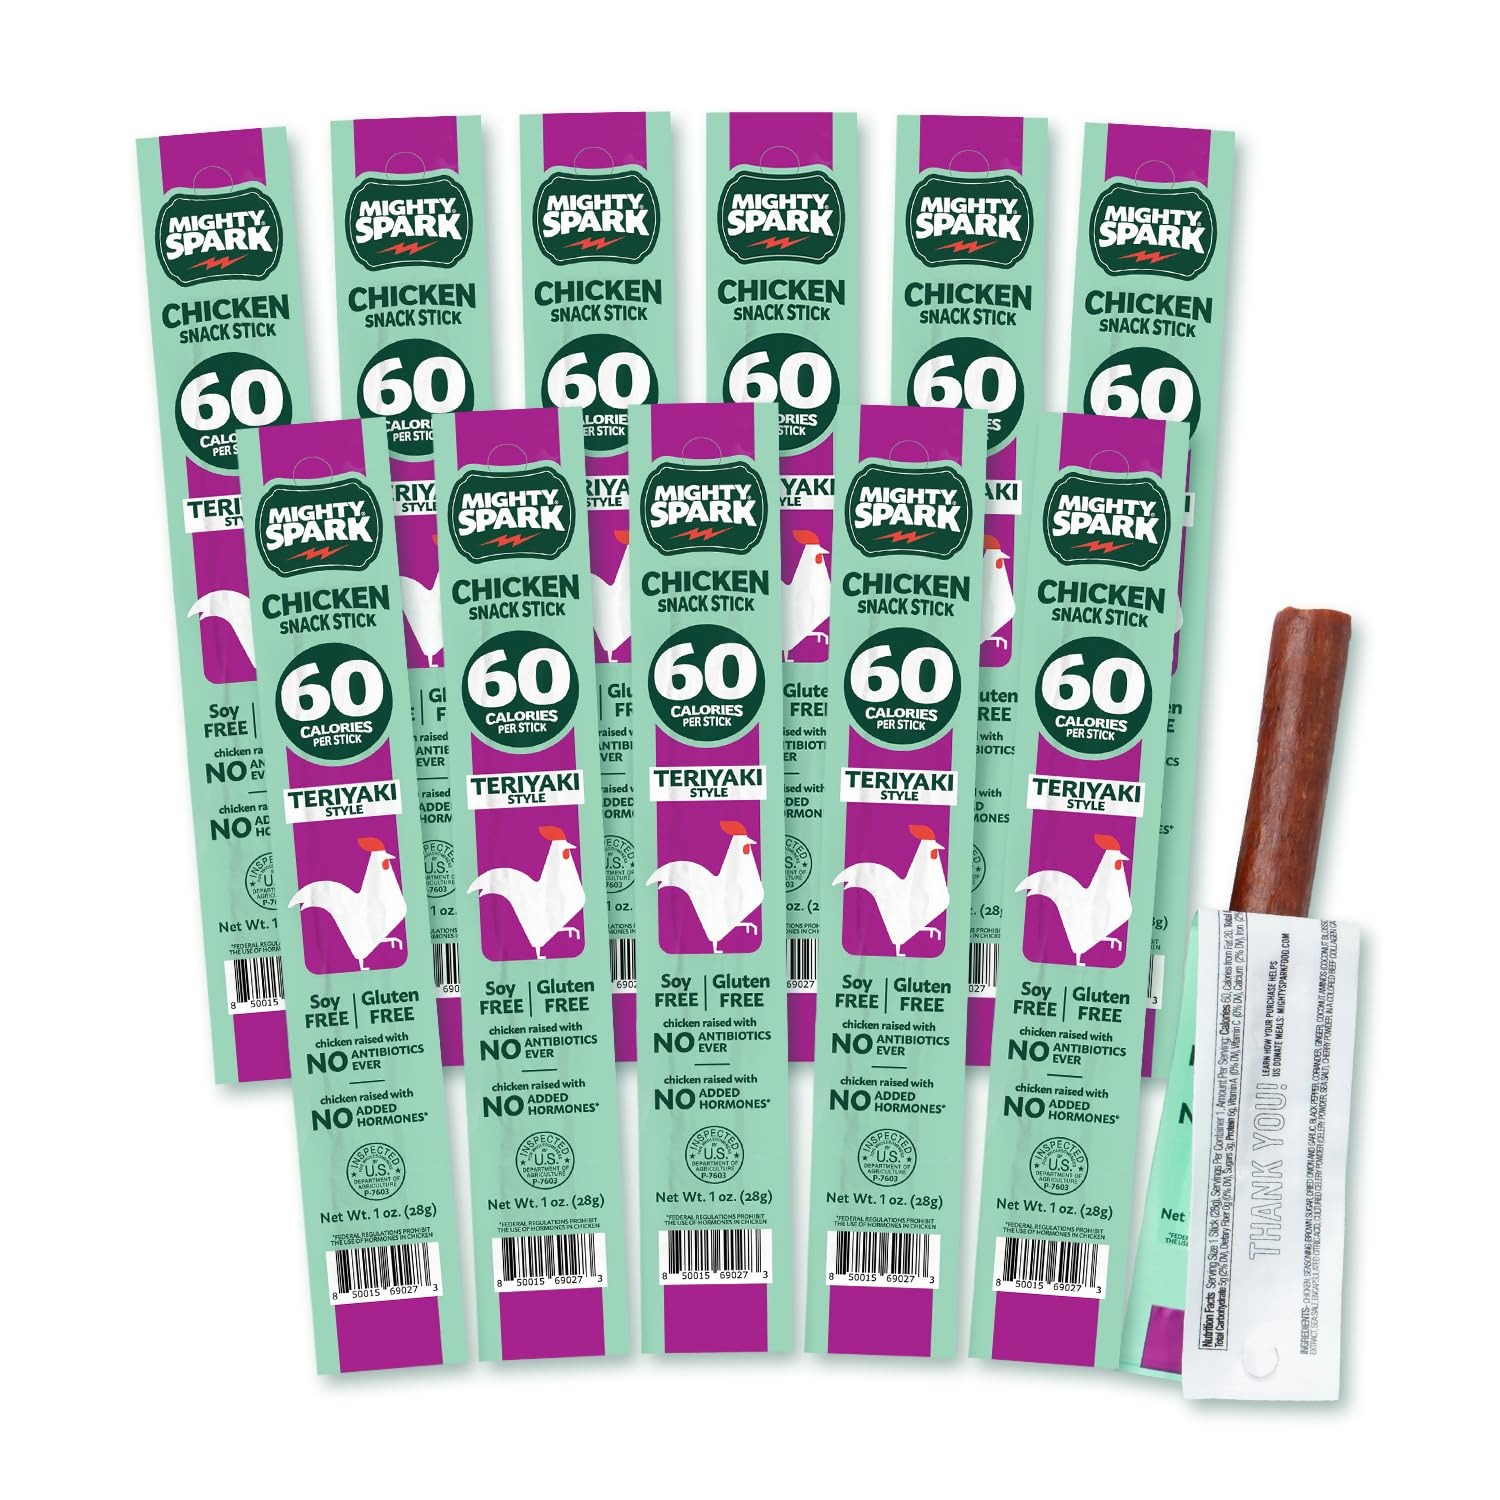
Item Name: Mighty Spark Chicken Snack Sticks - Teriyaki - 6g of Protein, No Antibiotics, No Hormones, Gluten Free, Soy Free Meat Sticks - High Protein Keto Snacks, Weight Watchers Approved - 12 Count
Bullet Point 1: TERIYAKI STYLE CHICKEN SNACK STICK: The sweet, pineapple inspired umami flavor you want in a delicious Teriyaki snack... and its soy free! Hand-crafted from simple and honest ingredients, reach for these meat sticks when you need a healthy snack on-the-go
Bullet Point 2: PORTABLE PROTEIN SNACK: Mighty Spark's protein chicken snack sticks are the perfect pairing for your gym bag, desk drawer, or as road trip snacks. These chicken snack sticks are soy free, gluten free, only 60 calories and packed with 6 grams of all-natural protein. Available in 5 flavors
Bullet Point 3: HORMONE FREE, NO NITRATES ADDED: Our Chicken Snack Sticks are hand-crafted from simple and honest ingredients, using only premium cuts of all-natural chicken, free of nitrates and nitrites, antibiotics, hormones and MSG. We partner with farmers across America to produce the highest quality chicken protein snack stick available
Bullet Point 4: KETO & WW APPROVED SNACK: If you’re searching for a healthy, low calorie, high protein snack - look no further than Mighty Spark Snack Sticks. Our chicken snack sticks are a great addition to your daily keto diet routine and are only 1 weight watchers smart point. A delicious, guilt-free savory snack
Bullet Point 5: EAT WELL, GIVE BACK: Mighty Spark was founded with the idea that business can be used for good. Far too many struggle with food insecurity. Through the simple act of purchasing Mighty Spark, you're contributing to a meal for someone in need
Value: 12.0
Unit: Count

Price: 24.49